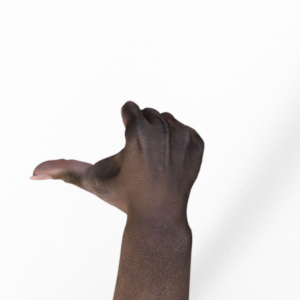
Label: rock